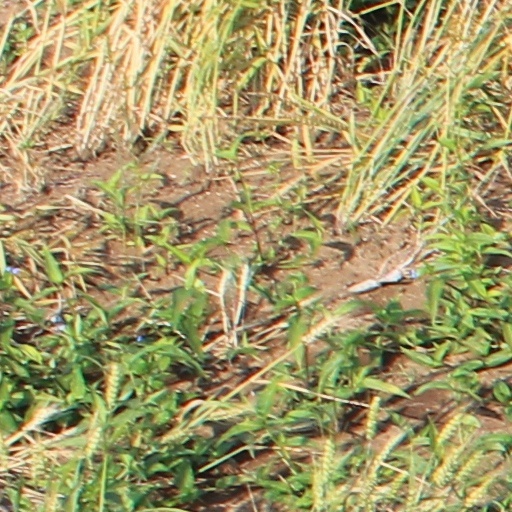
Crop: wheat